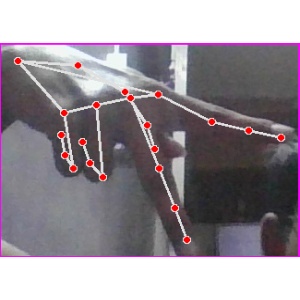
अक्षर: प